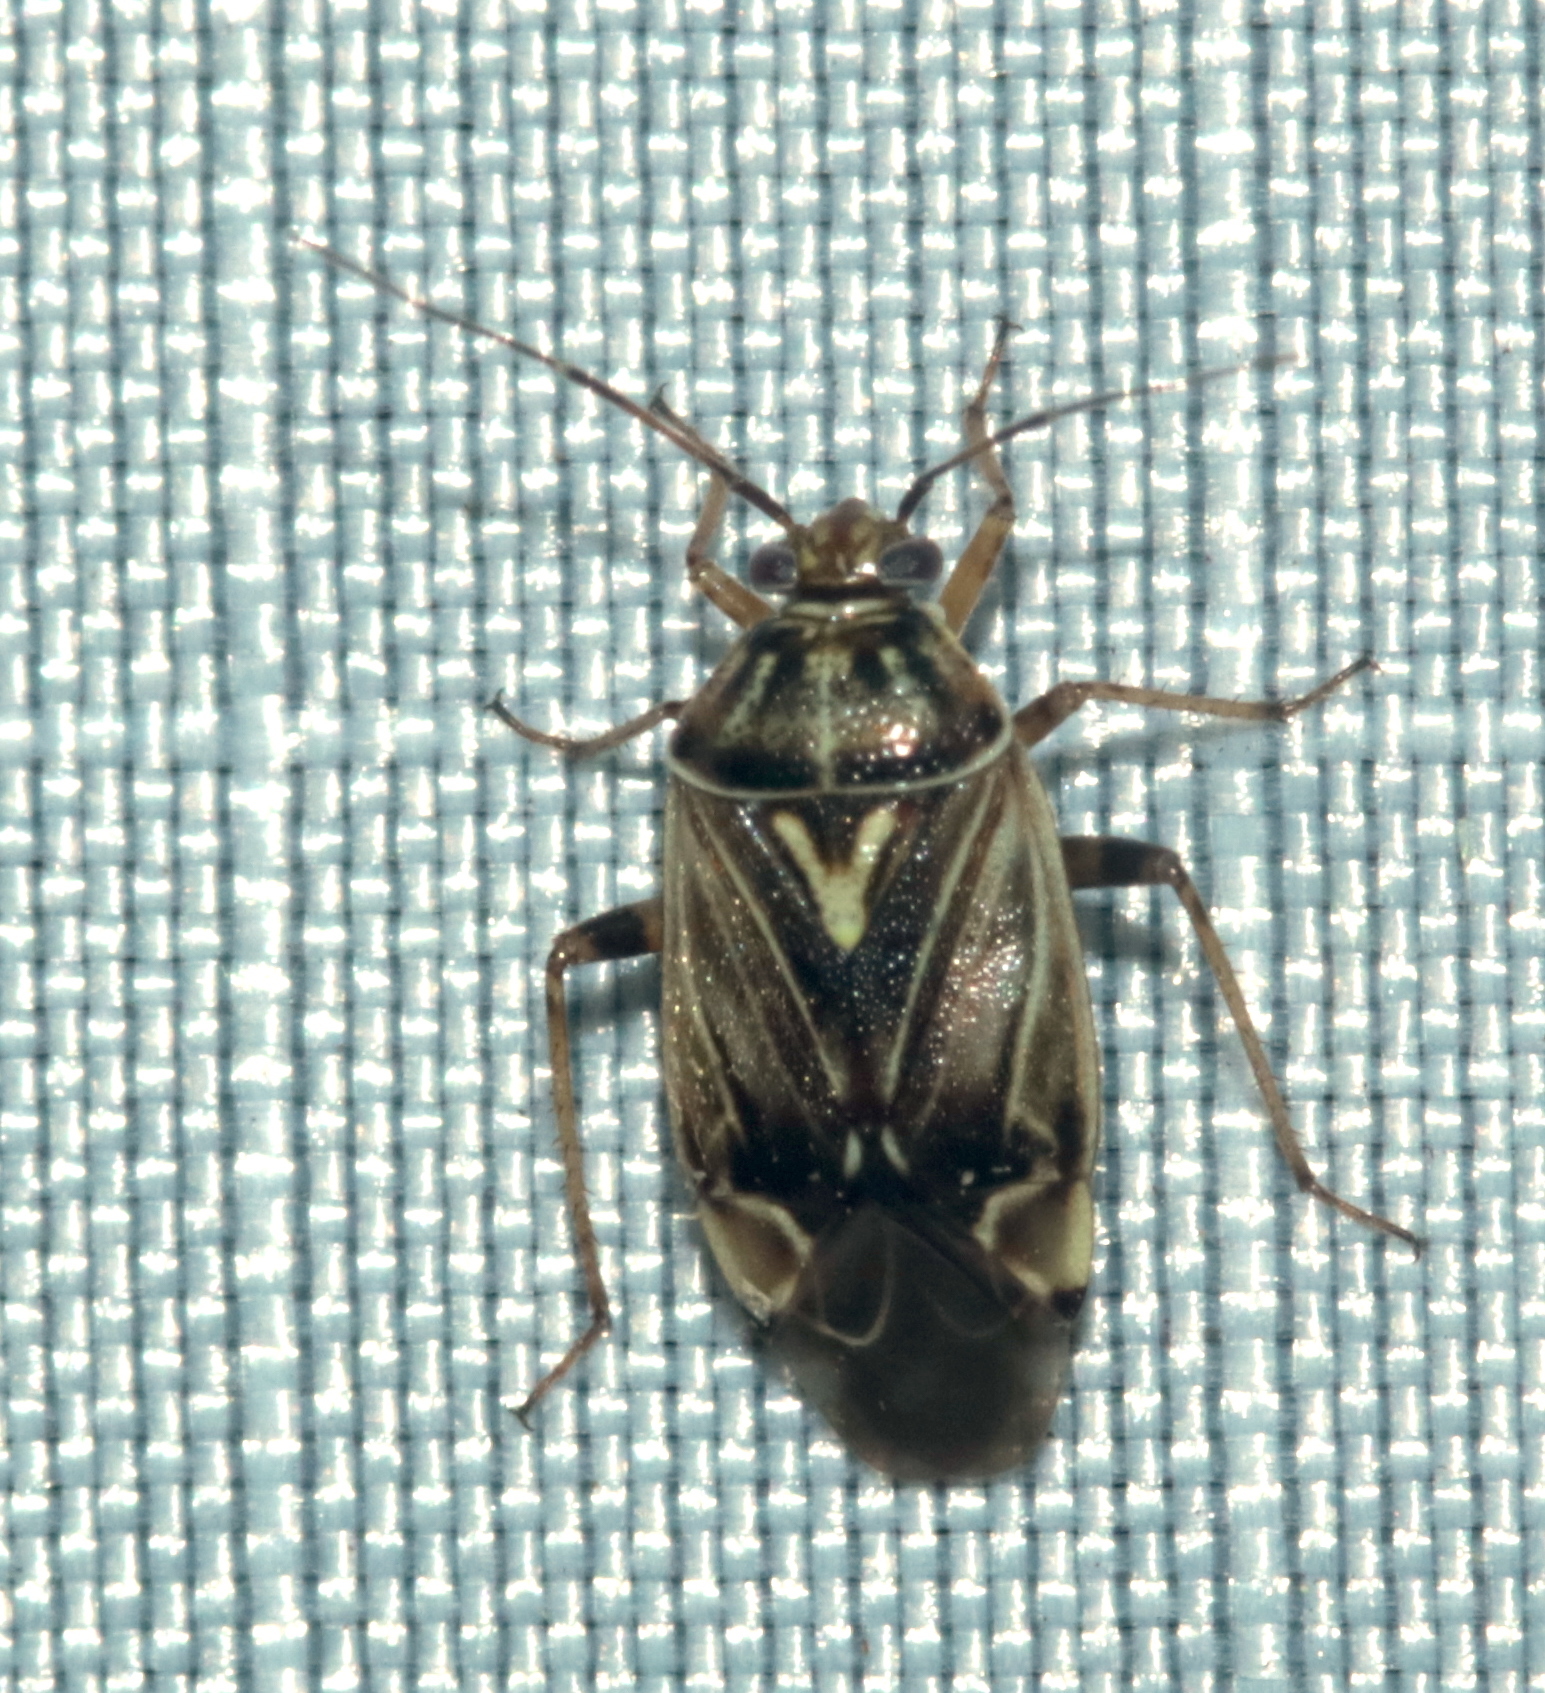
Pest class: lygus_bug